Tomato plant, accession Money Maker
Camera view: horizontal (90 deg, fisheye); turntable rotation: 270 degrees
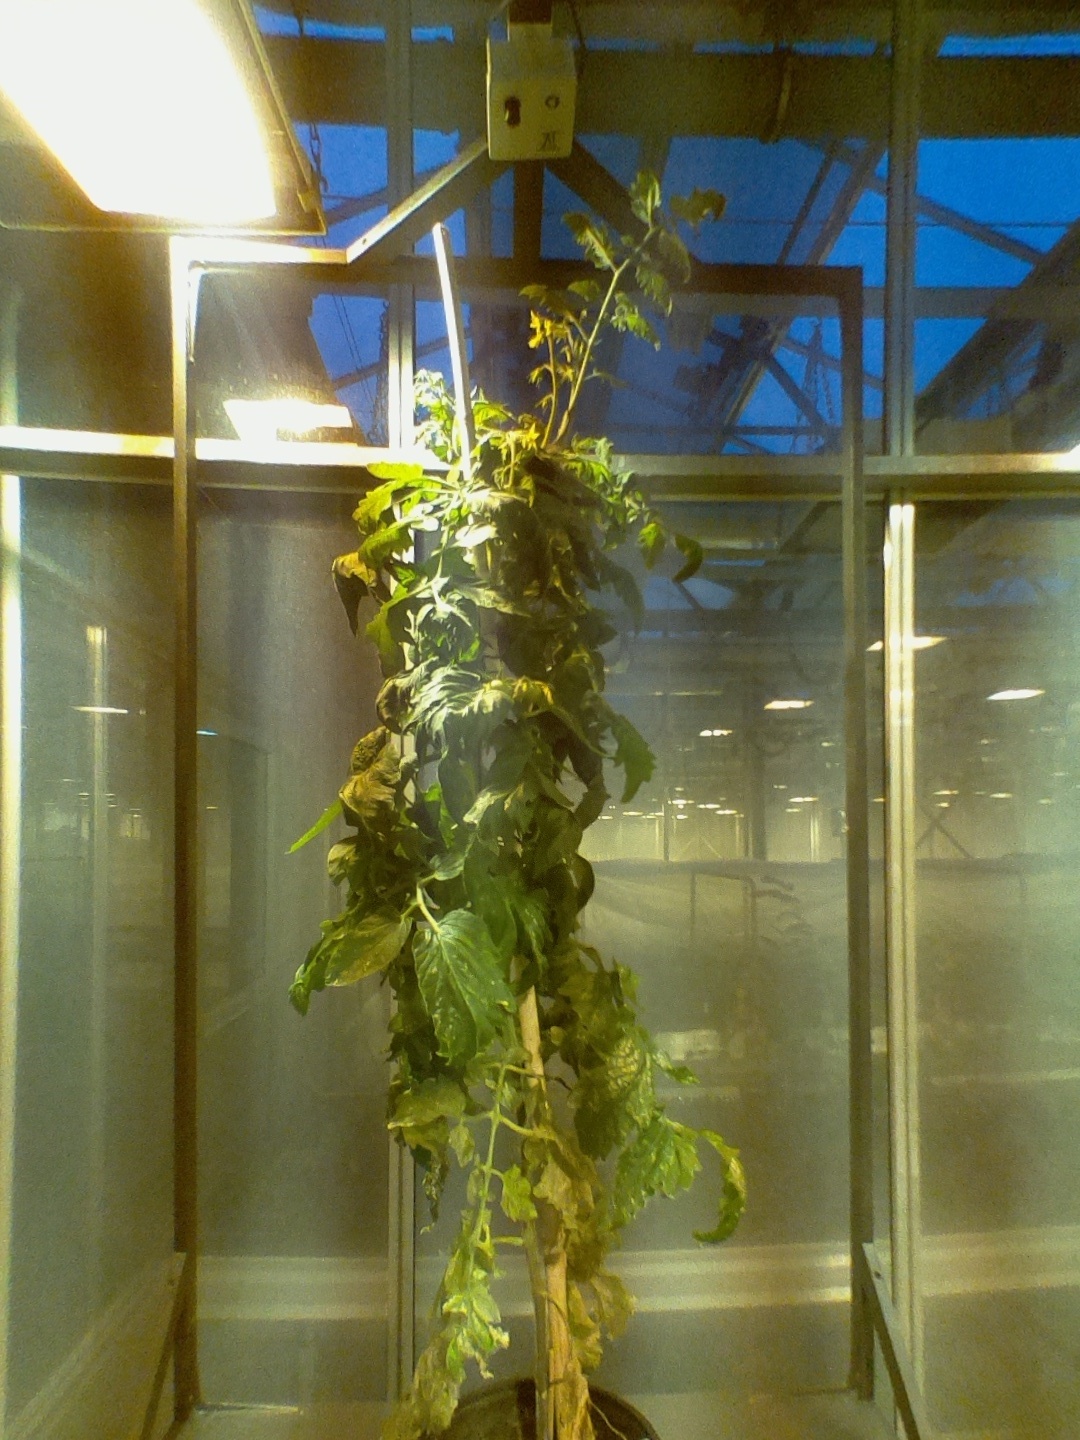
BBCH growth stage 71: 10%-20% of final fruit size